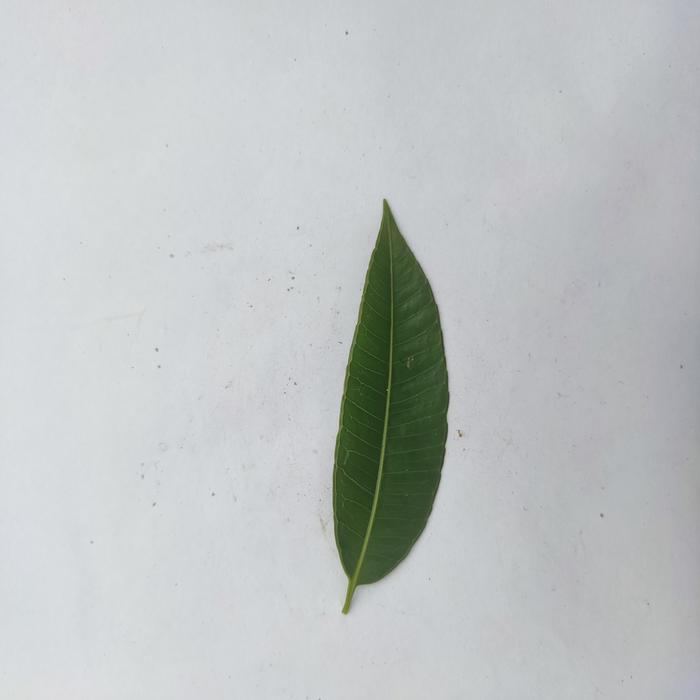
Crop: Hog Plum
Leaf condition: Heathy_Leaf